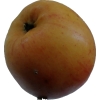
Label: Apple 14